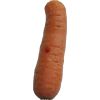
Label: Carrot 1